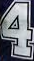
Number: 4